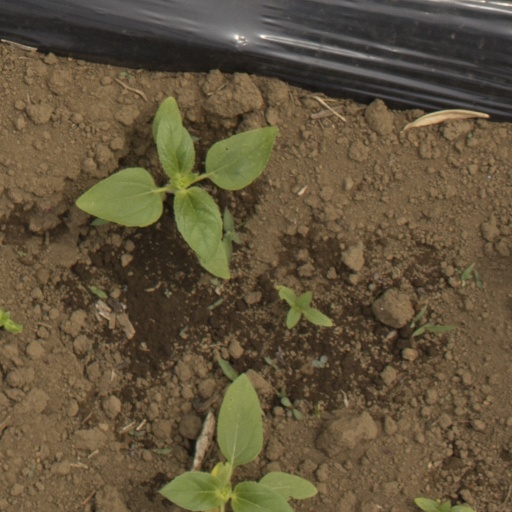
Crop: Jerusalem artichoke